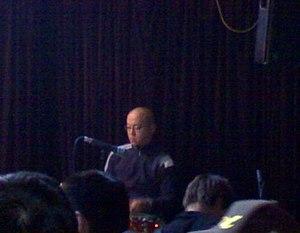
Dou Wei est un musicien chinois né le 14 octobre 1969 à Pékin, en Chine.